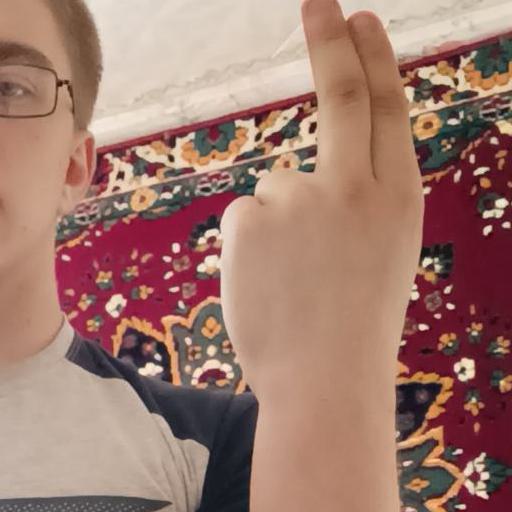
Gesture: two_up_inverted